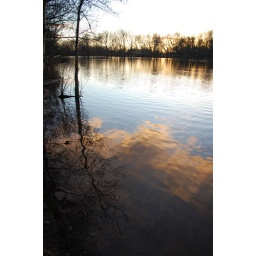
The sun is going down and the colours in the sky and lake are really nice